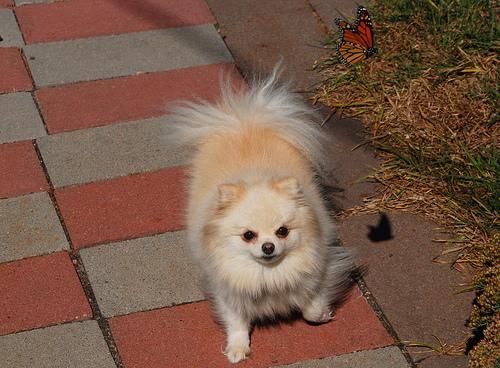
Breed: pomeranian